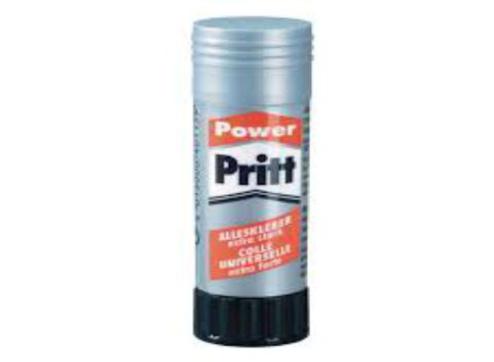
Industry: Necessities